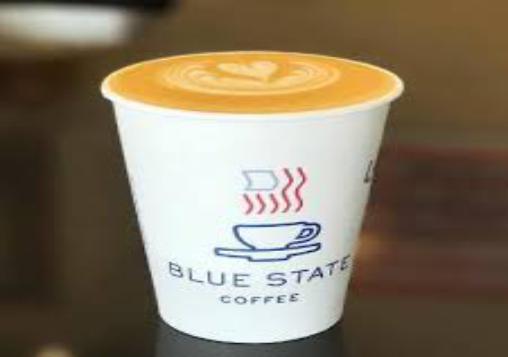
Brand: Blue State Coffee
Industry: Food